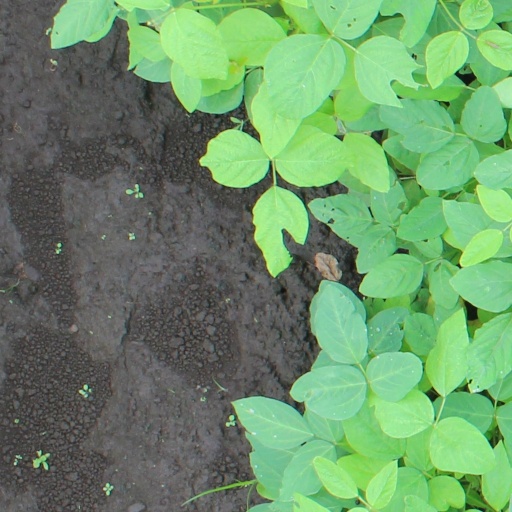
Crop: soybean